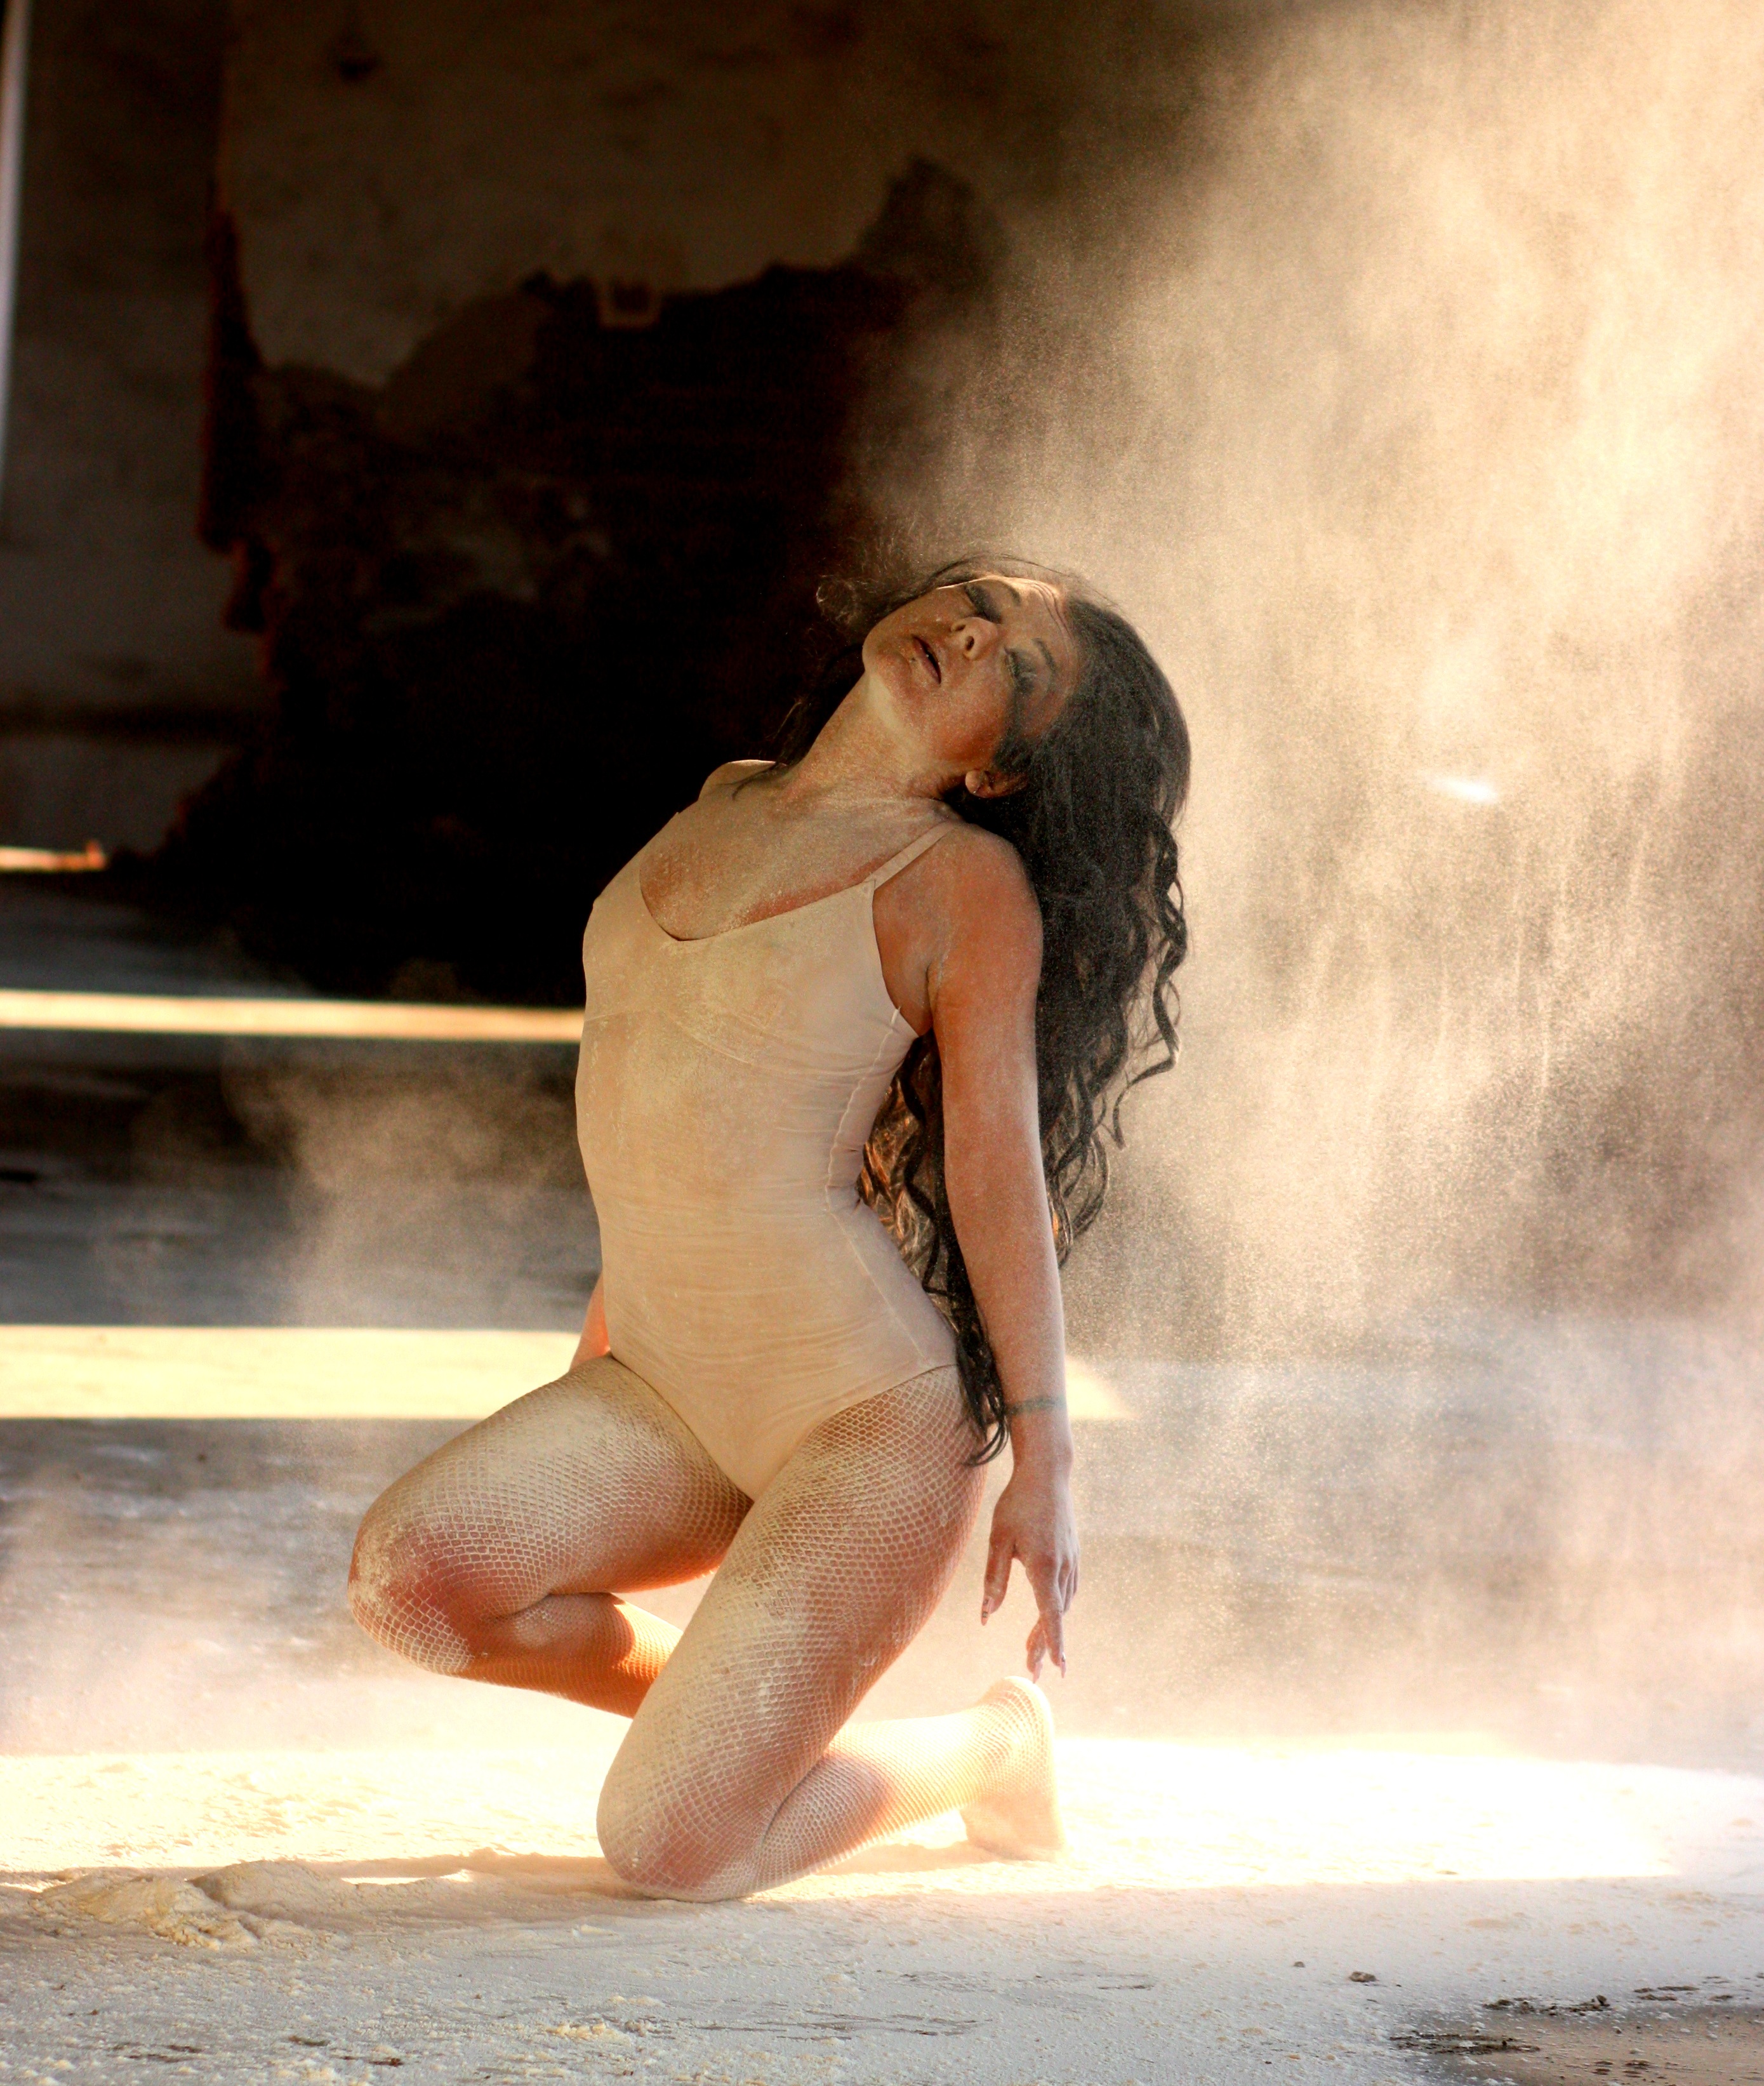
hand, man, girl, woman, male, motion, romance, ballet, dancer, photograph, beauty, image, emotion, flour, sensual, interaction, art model